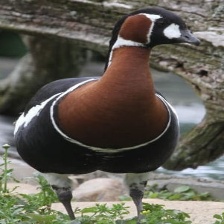
Species: HARLEQUIN DUCK
Scientific name: HISTRIONICUS HISTRIONICUS
ImageNet parent category: drake